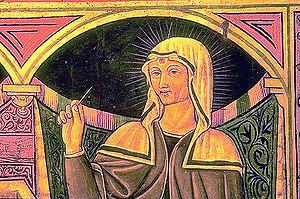
Marguerite Manchini, appelée sœur Rita de Cascia communément simplifiée en Rita, née en mai 1381 à Roccaporena et morte le 22 mai 1457 à Cascia, est une religieuse italienne de l'ordre des Augustins. Son corps incorrompu reste dans la Basilique Sainte-Rita de Cascia. Elle est béatifiée en 1628 par le pape Urbain VIII puis canonisée le 24 mai 1900 par le pape Léon XIII. Elle est fêtée le 22 mai.